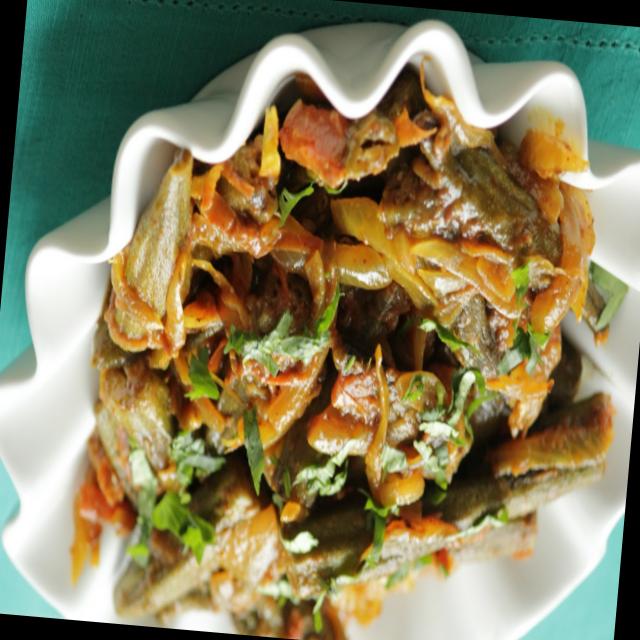
Dish: bhindi_masala